Spiritwalker (film)

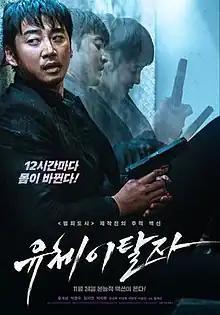
Theatrical release poster

Spiritwalker is a 2021 South Korean action fantasy film written and directed by Yoon Jae-geun. Starring Yoon Kye-sang, Park Yong-woo, Lim Ji-yeon, and Park Ji-hwan, the film revolves around an amnesiac man who subsequently wakes up in a new body every twelve hours. It premiered at the 20th New York Asian Film Festival on August 22, 2021, and was released theatrically on November 24, 2021 in South Korea.